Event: Nepal Earthquake
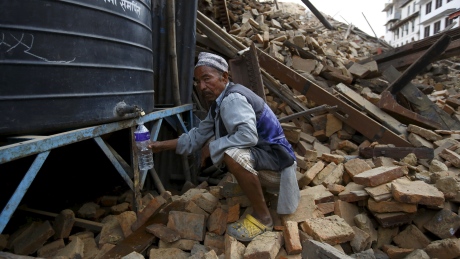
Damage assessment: damage